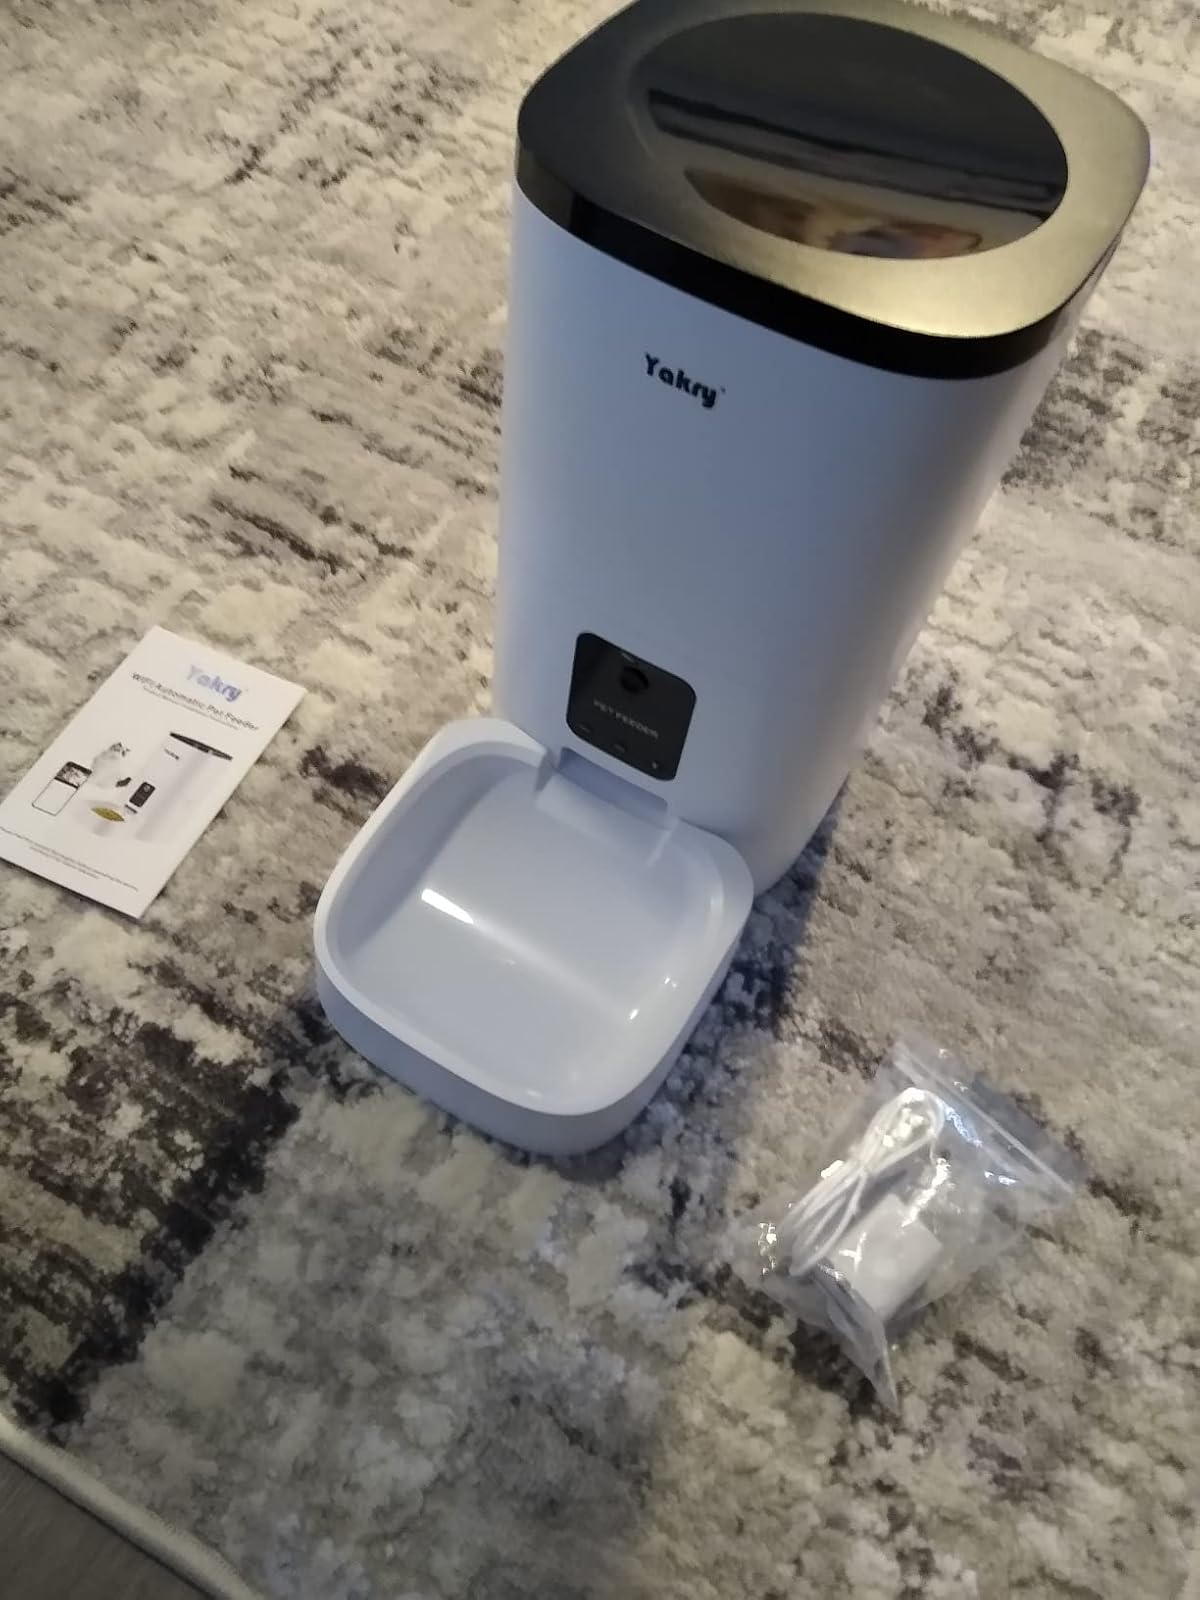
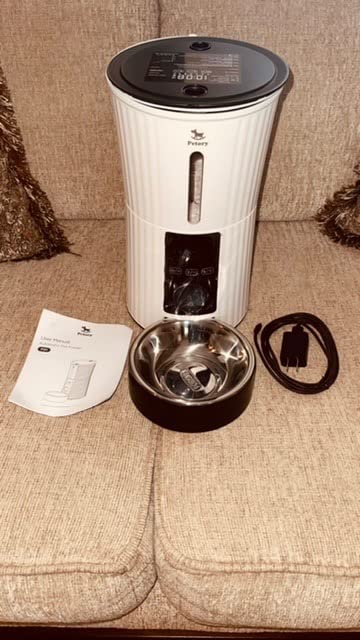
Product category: items_feeder
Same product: no